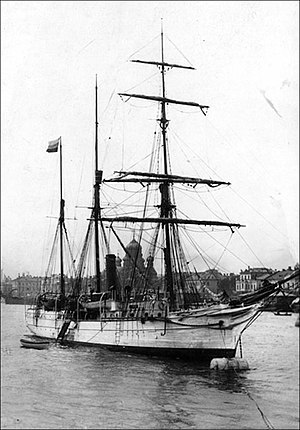
Brusilovekspeditionen
Saint Anna
Brusilovekspeditionen var en russisk maritimekspedition til Arktis, ledet af kaptajn Georgy Brusilov, som i 1912 blev foretaget for at udforske og kortlægge en rute fra Atlanterhavet til Stillehavet via en nordøstgående passage, kaldt Nordsø-ruten. Ekspeditionen var dårlig planlagt og udført af Brusilov, der forsvandt uden spor. Tidligere eftersøgninger mislykkedes, og skibets samt dets besætnings skæbne er stadig ukendt.